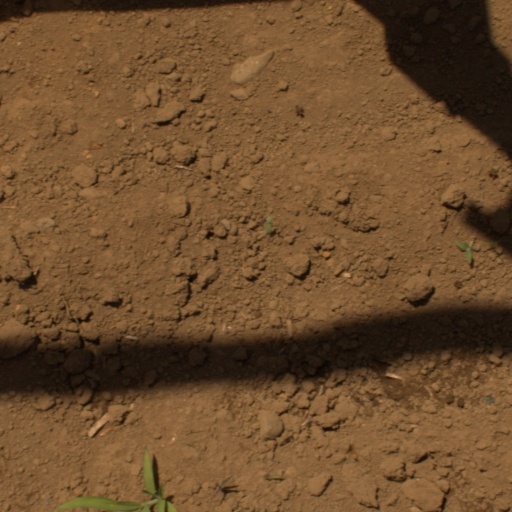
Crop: Jerusalem artichoke